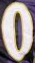
Number: 0